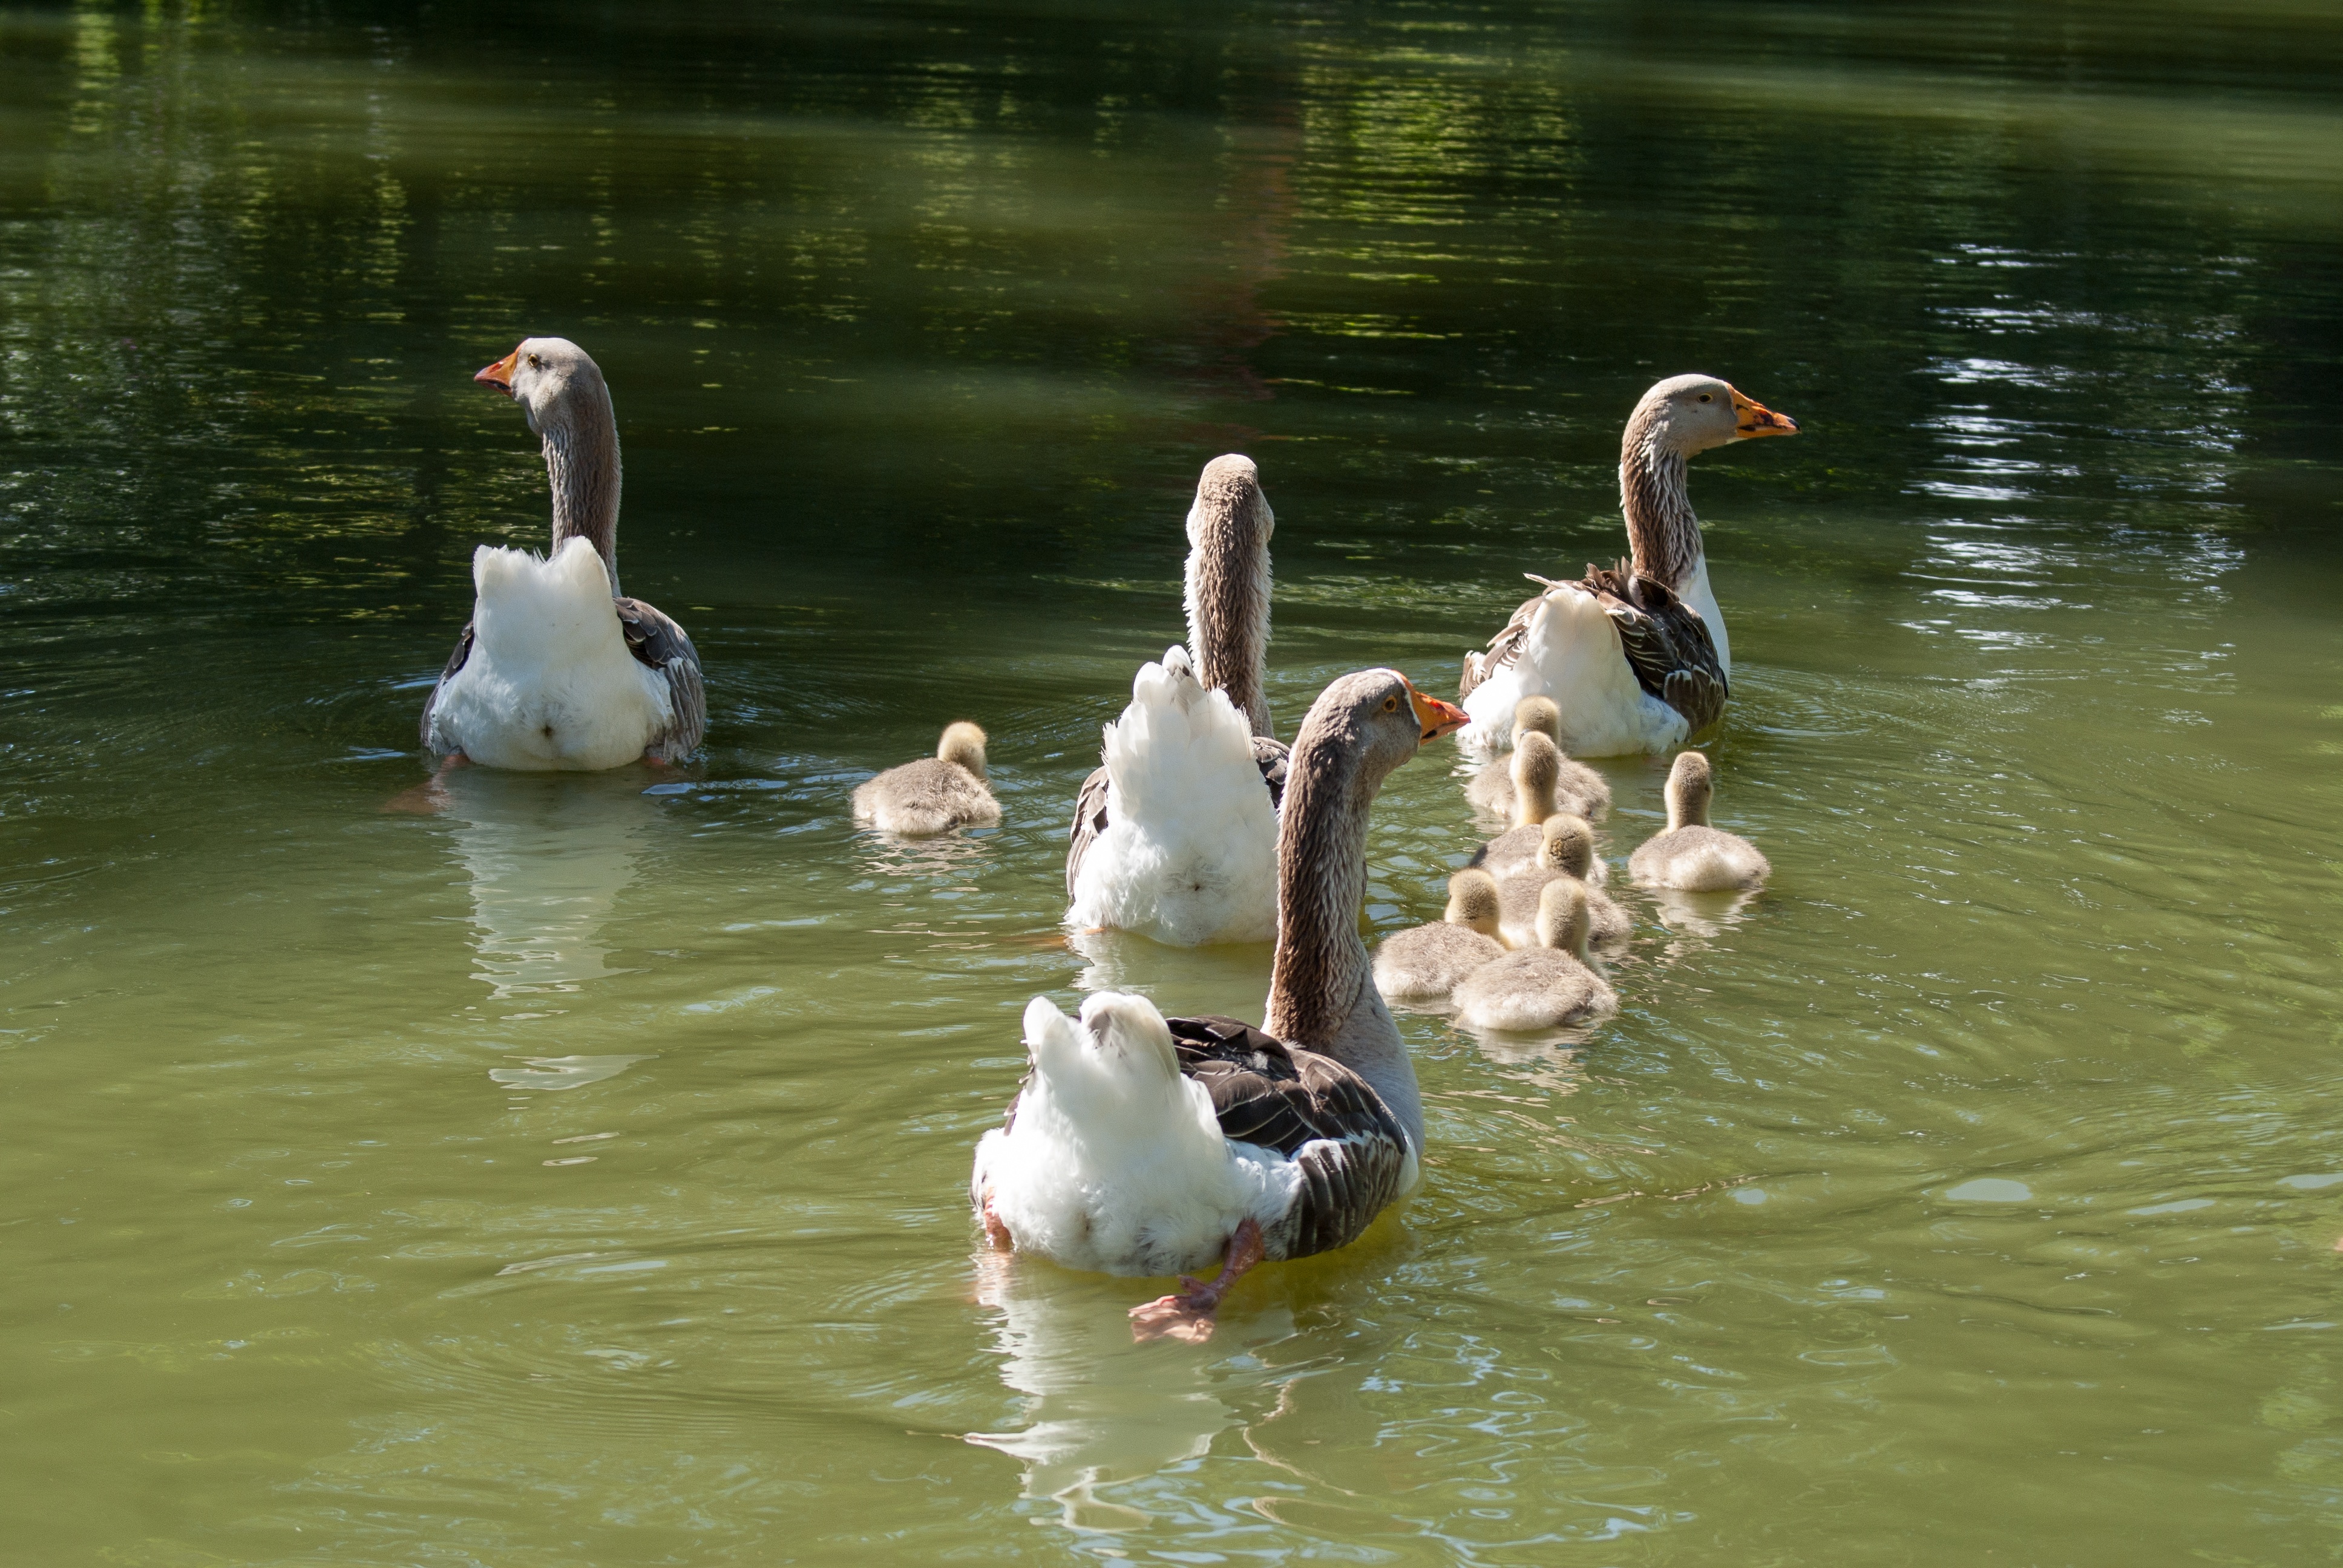
water, nature, bird, pond, wildlife, fauna, birds, swan, family, duck, geese, vertebrate, waterfowl, water bird, goslings, water plan, namur, ducks geese and swans